Kalki 2898 AD

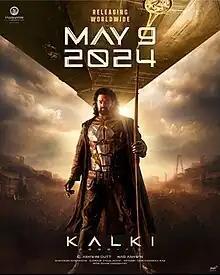
Theatrical release poster

Kalki 2898 AD is a 2024 Indian Telugu-language epic mythological science-fiction film co-written and directed by Nag Ashwin. Produced by Vyjayanthi Movies, it features an ensemble cast including Amitabh Bachchan, Kamal Haasan, Prabhas, Deepika Padukone, and Disha Patani. Inspired by Hindu scriptures, the film serves as the first instalment in the planned Kalki Cinematic Universe. Set in a dystopian future in the year 2898 AD, the story follows a group on a mission to protect lab subject SUM-80's unborn child, believed to be Kalki.